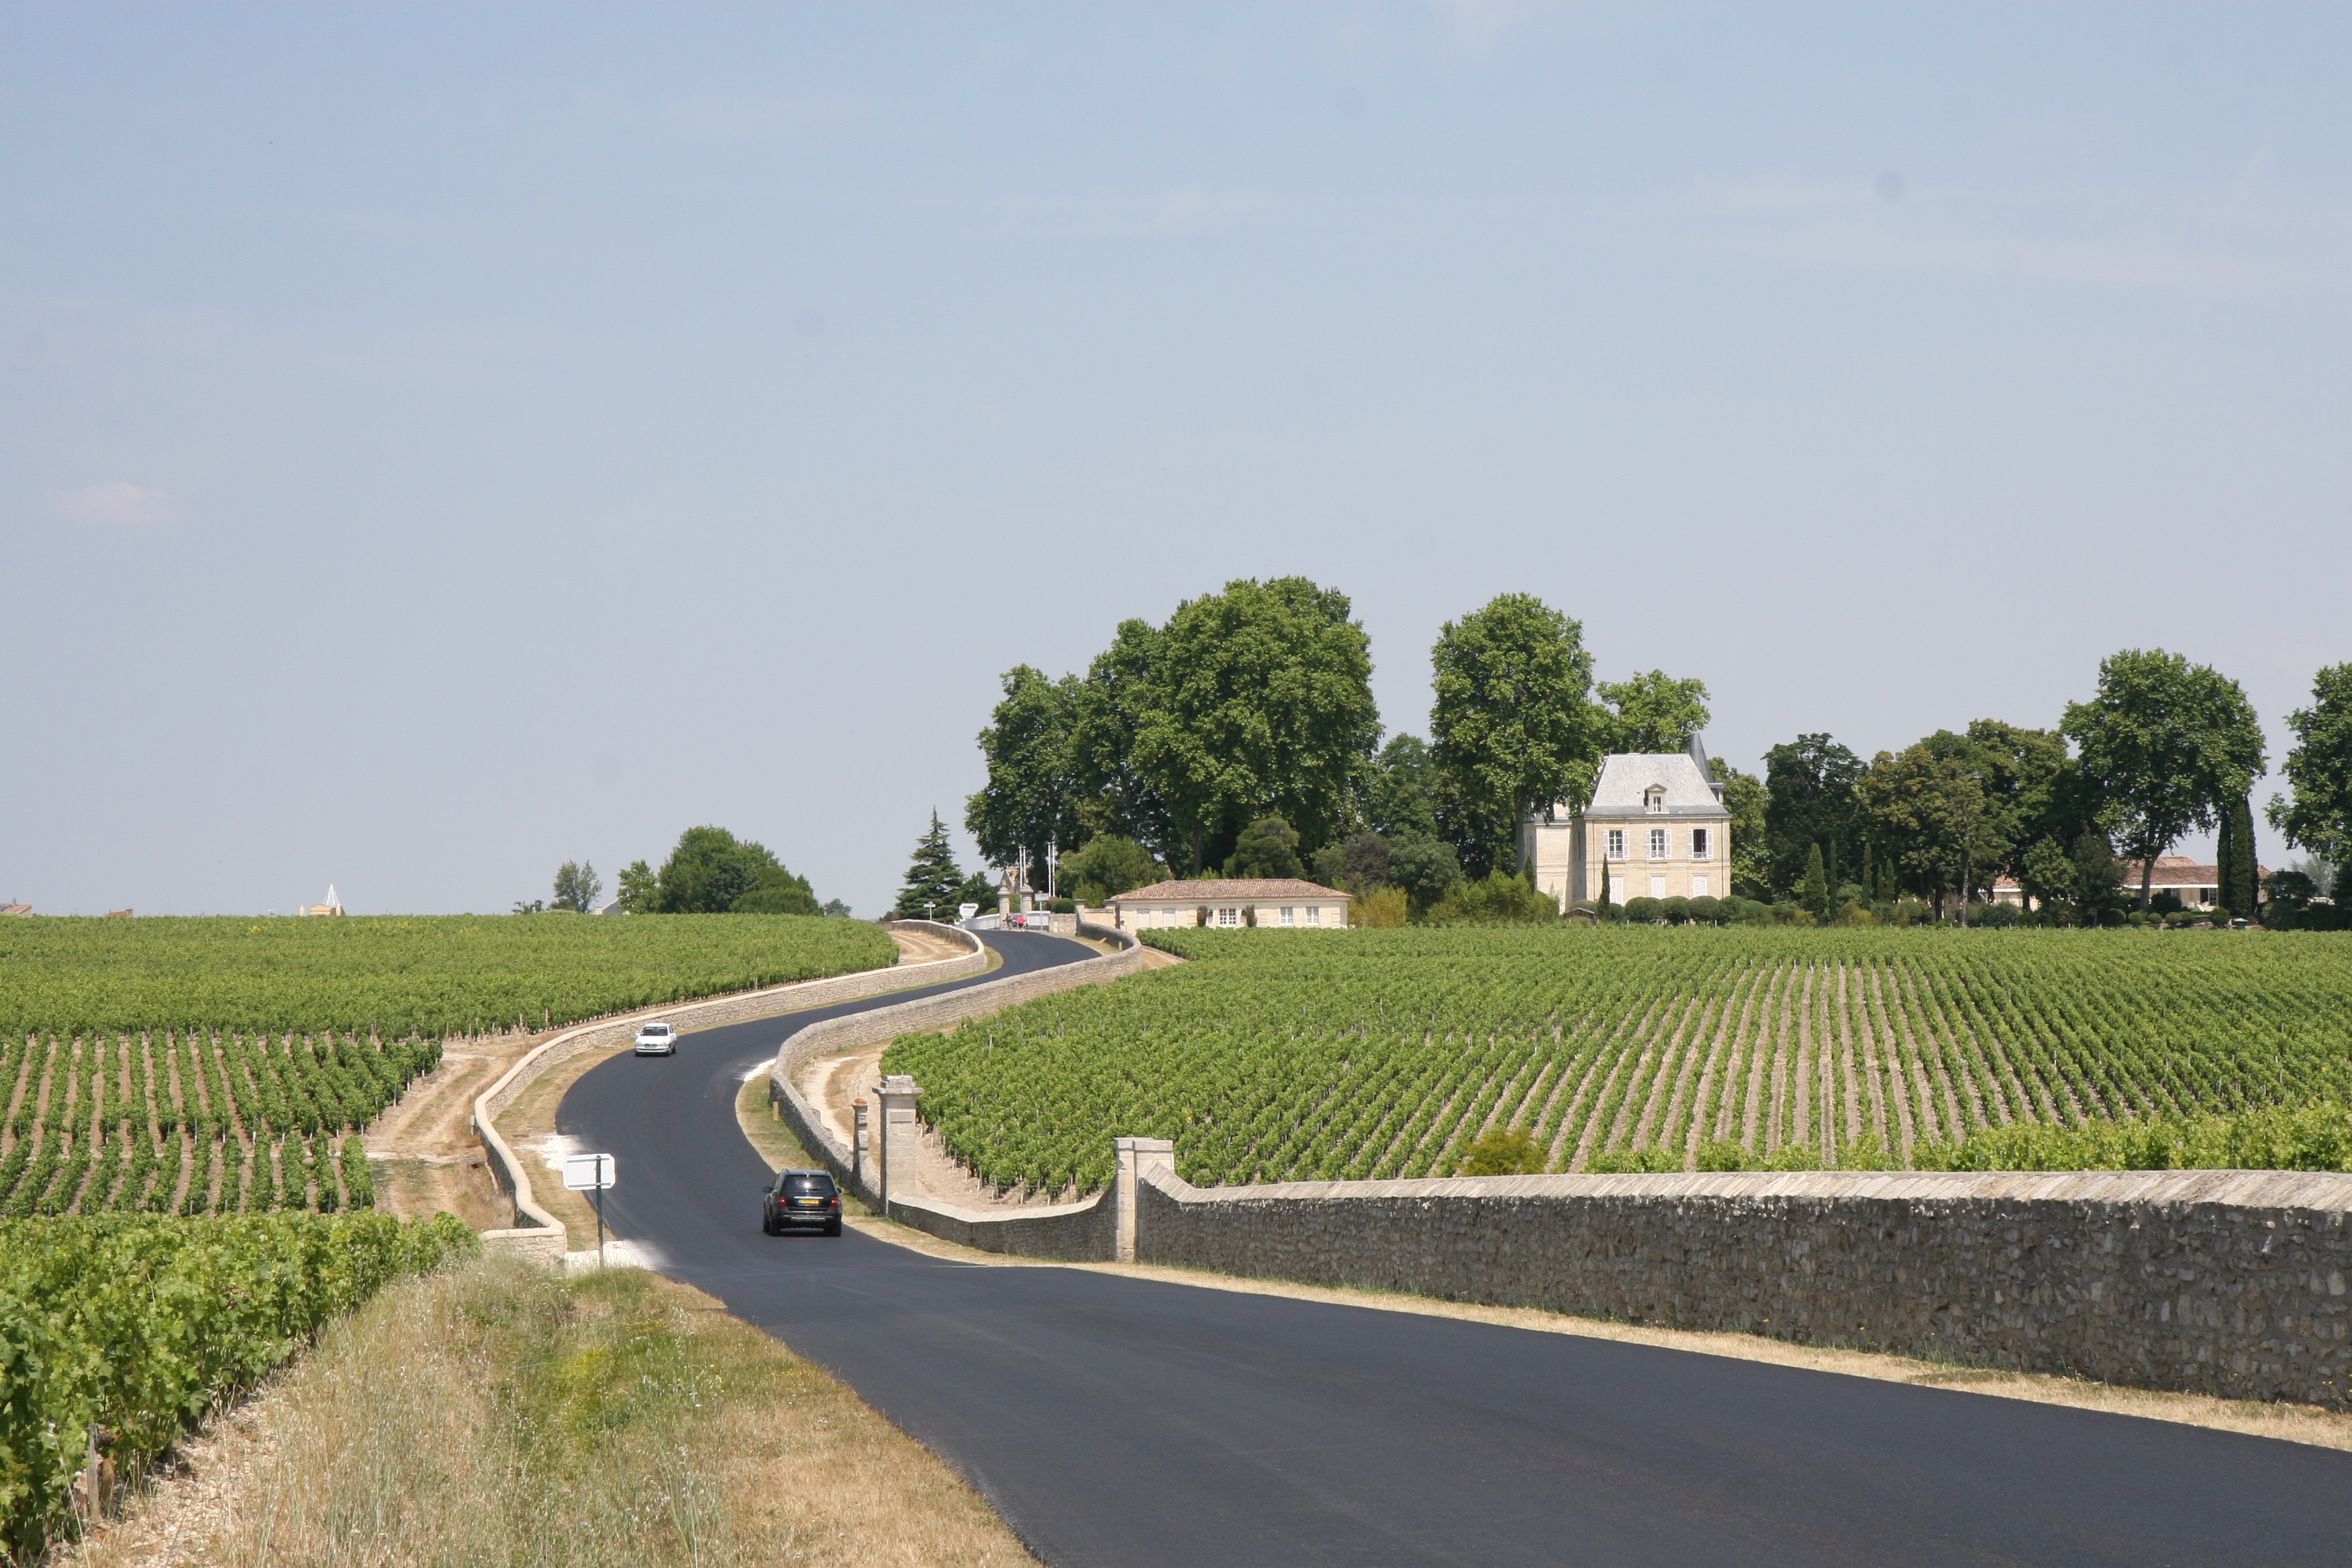
landscape, grass, vineyard, road, field, farm, lawn, countryside, highway, asphalt, summer, france, suburb, agriculture, plain, infrastructure, grapes, plantation, bordeaux, race track, estate, winery, rural area, residential area, controlled access highway